Self-worth theory of motivation

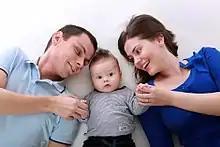
An individual's behaviour pattern shown in the situations where they are motivated to protect their sense of self-worth has been proven to have a clear relationship with child-rearing practice.

Unlike the strategy of self-handicapping, defensive pessimism does not have a negative impact on the attainment of performance or task. Instead, the interference made on this strategy can have a negative influence on one's performance. However, while it does not have a negative impact on the attainment, defensive pessimism can provoke unhealthy consequences of “decreased life satisfaction, an eventual drop in performance level, and feelings of hopelessness and worry” as well as causing fatigue and emotional variability.